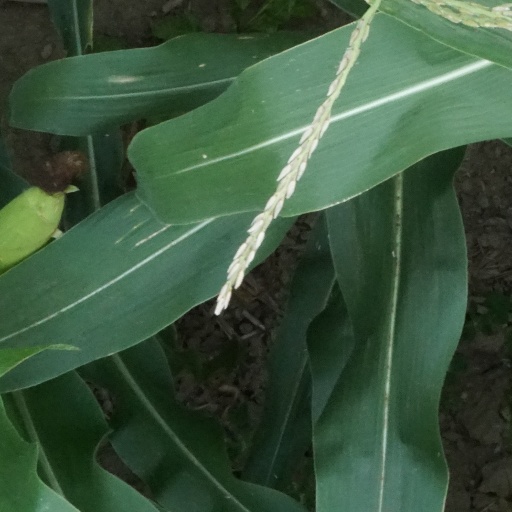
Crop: maize; corn